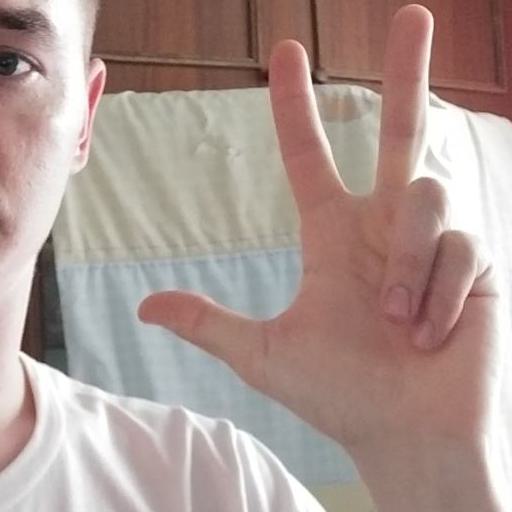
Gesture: three2